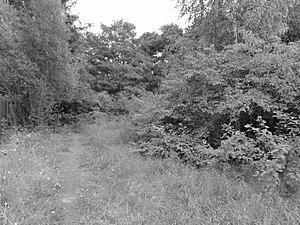
Terril n° 215 dit 4 de Liévin, fosse n° 4 - 4 bis de la Compagnie des mines de Liévin dans le bassin minier du Nord-Pas-de-Calais, Avion, Pas-de-Calais, Nord-Pas-de-Calais, France.
La fosse nᵒ 4 - 4 bis dite fosse d'Avion de la Compagnie des mines de Liévin est un ancien charbonnage du Bassin minier du Nord-Pas-de-Calais, situé à Avion. Les puits nᵒˢ 4 et 4 bis sont respectivement ouverts à partir de juillet et octobre 1890. La fosse commence à extraire en janvier 1894. Des cités sont bâties aux abords de la fosse. Le terril plat nᵒ 215, 4 de Liévin, est édifié sur le carreau de fosse. La fosse est détruite durant la Première Guerre mondiale. Elle est également bombardée durant la Seconde Guerre mondiale à cause de sa position trop rapprochée des lignes ferroviaires.